Plan-relief

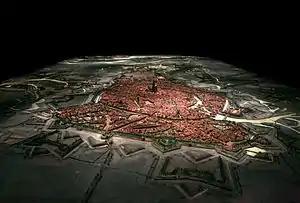
Plan-relief of Strasbourg, one of the 1:600 scale models requested by Louis XIV. On display at Strasbourg historical museum

A plan-relief is a scale model of a landscape and buildings produced for military usage, made to visualize building projects on fortifications or campaigns surrounding fortified locations.